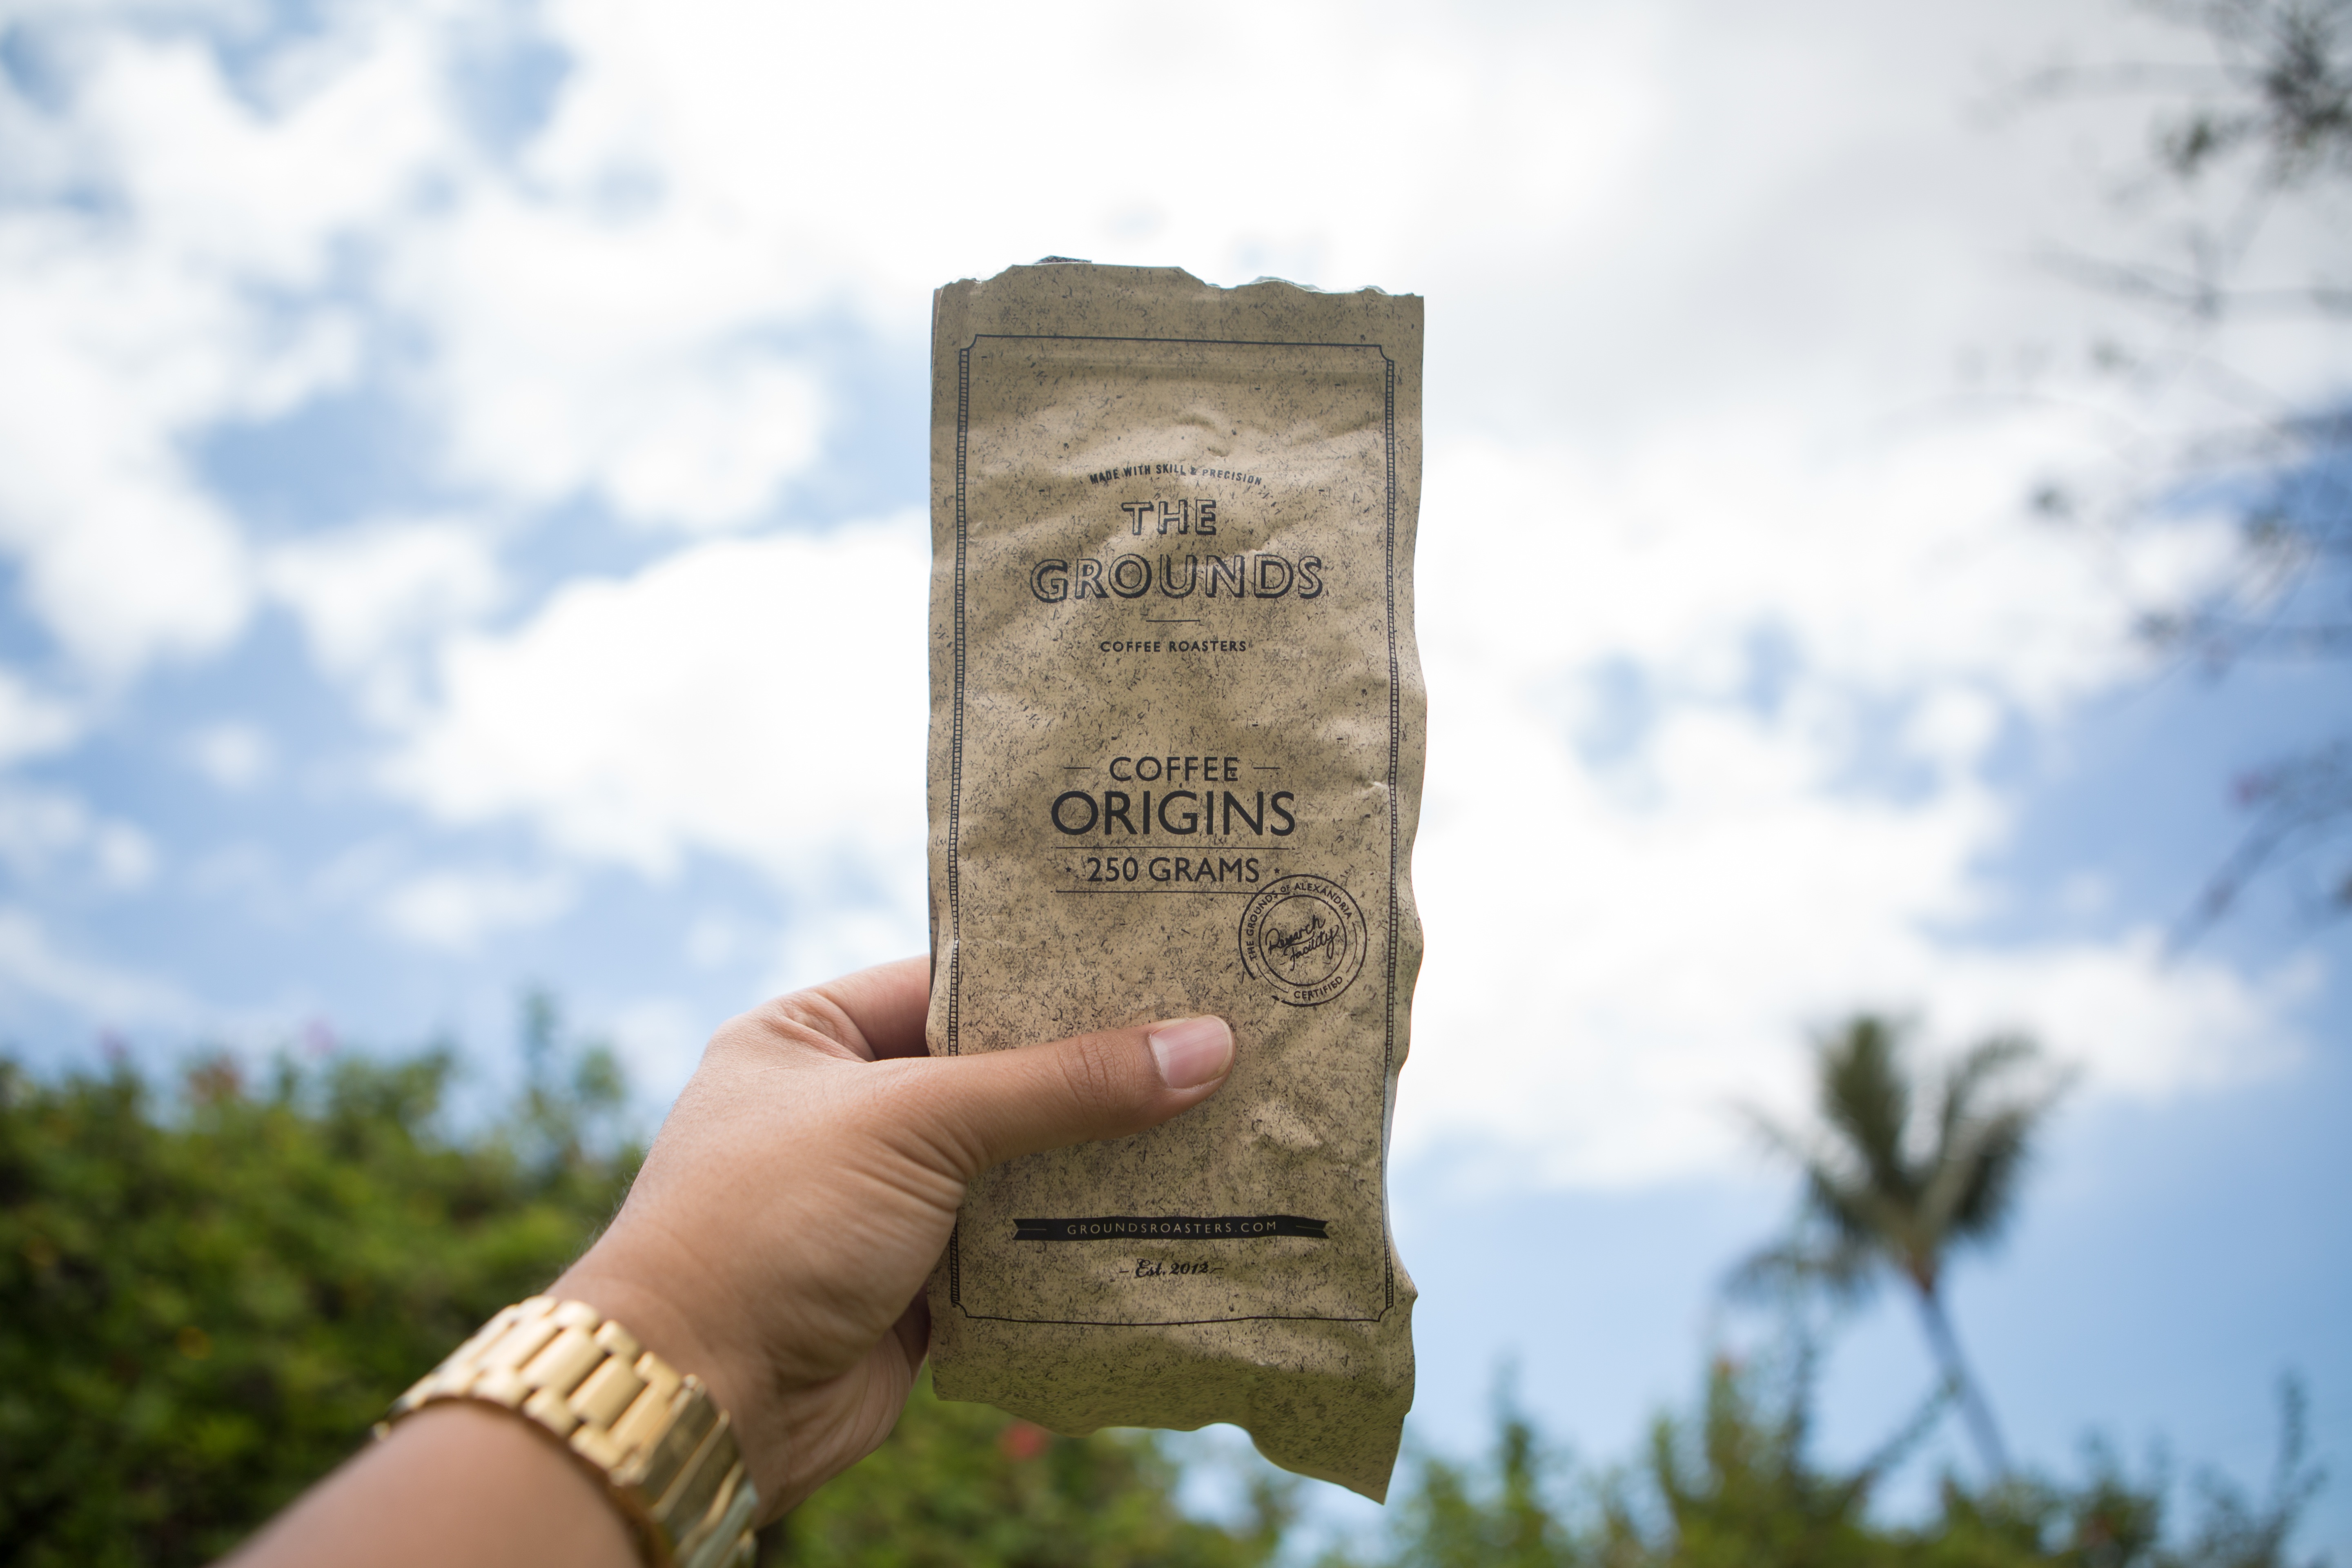
monument, memorial